Sultan Ghari

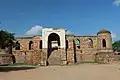
Main Entrance of Sultan Ghari Tomb

Iltumish, ruling from Delhi since 1210 AD, invaded eastern India in 1225 AD to capture Lakhnauti (now a ruined city in West Bengal called Gaur). The resultant battle ended in signing of a treaty between Iwaz Khalji, the then ruler of Eastern India (Bihar and Bengal) and Iltumish; the former ruler agreeing to pay a surety of 80 lakh tankas (silver currency), 38 elephants, mint and issue of coins in the name of Iltumish and accepting Sultan's suzerainty over the region. Before returning to Delhi, Iltumish divided the region into Bihar and Lakhnauti, and installed Alauddin Jani as his feudatory in Lakhnauti. But Jani's control was short-lived, as he was overthrown by Iwaz soon after Iltumish's departure.